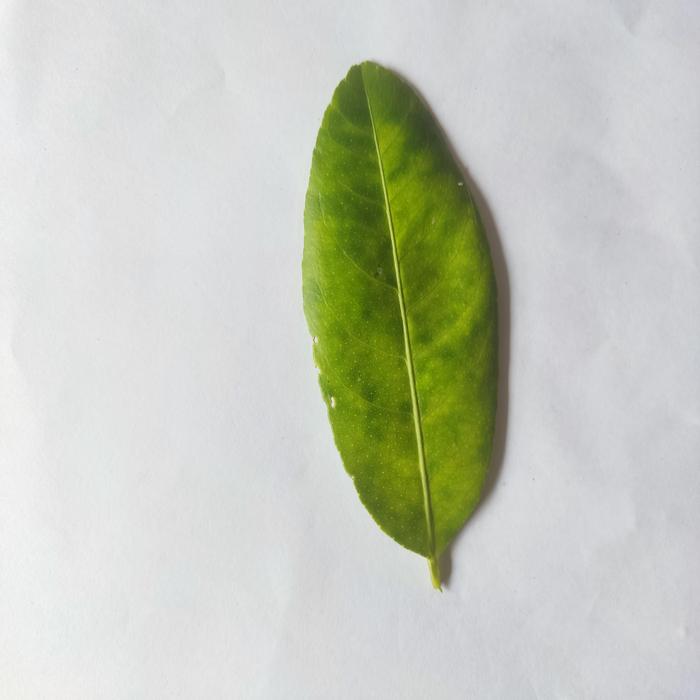
Crop: Lemon
Leaf condition: Citrus